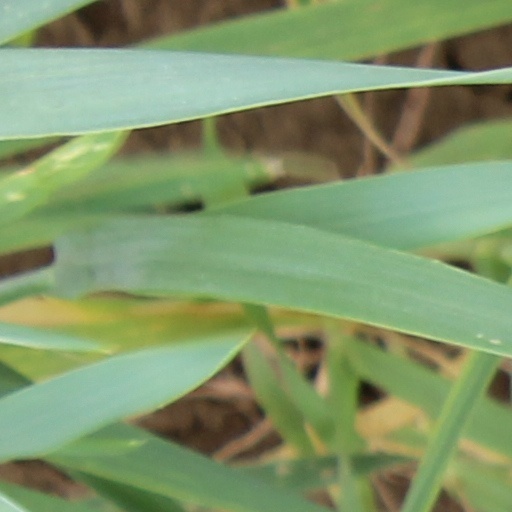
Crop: wheat